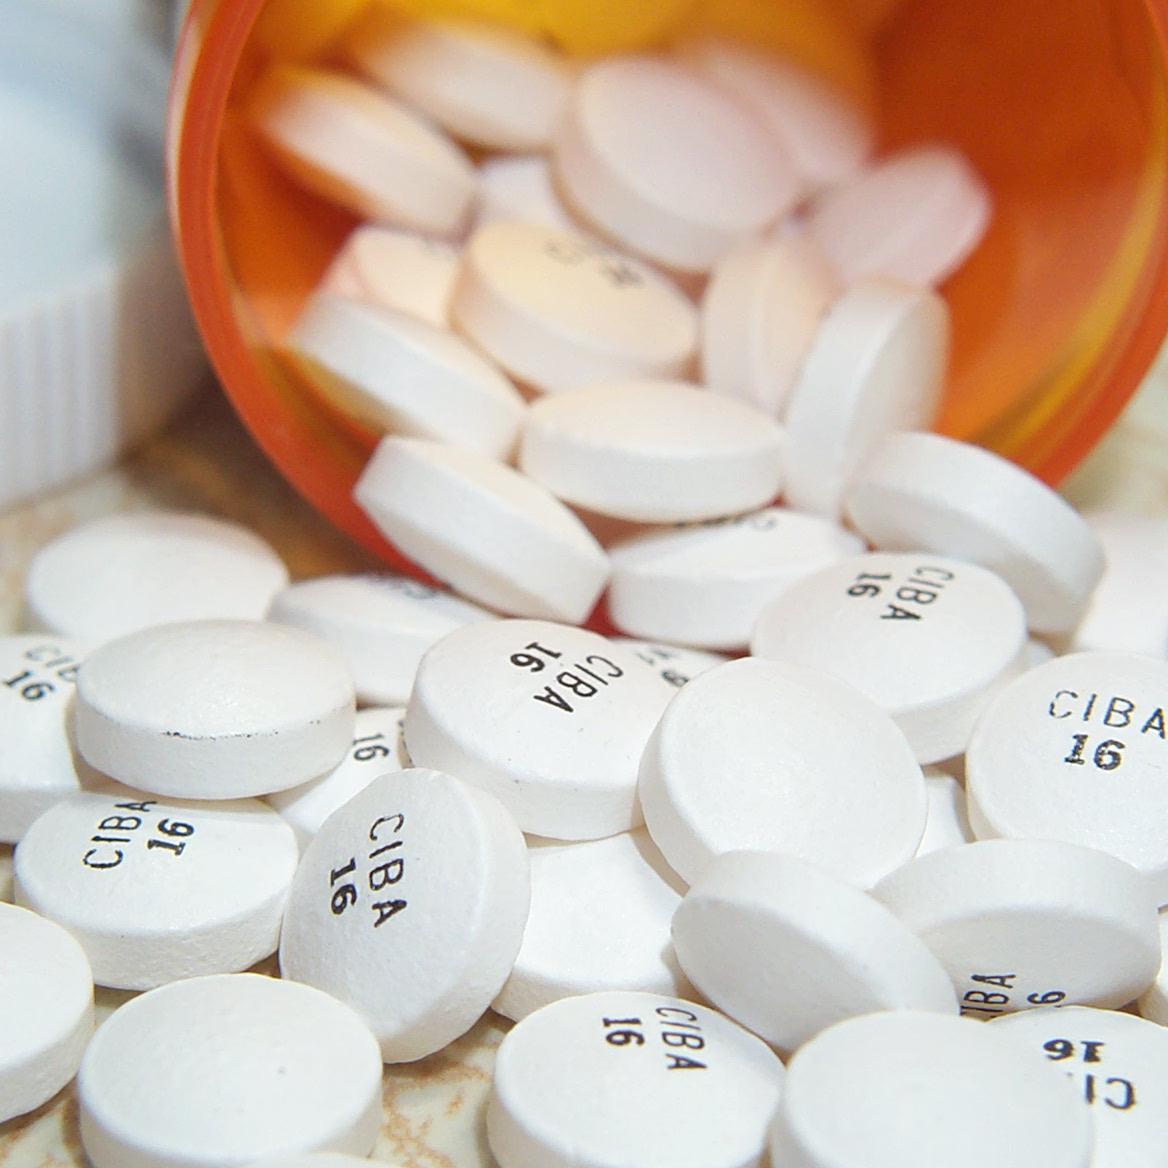
Label: plastic